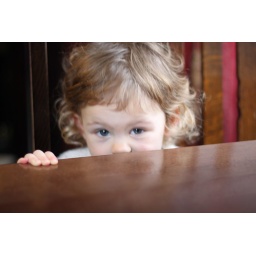
A day around London. This cute French girl decided to join me for lunch.